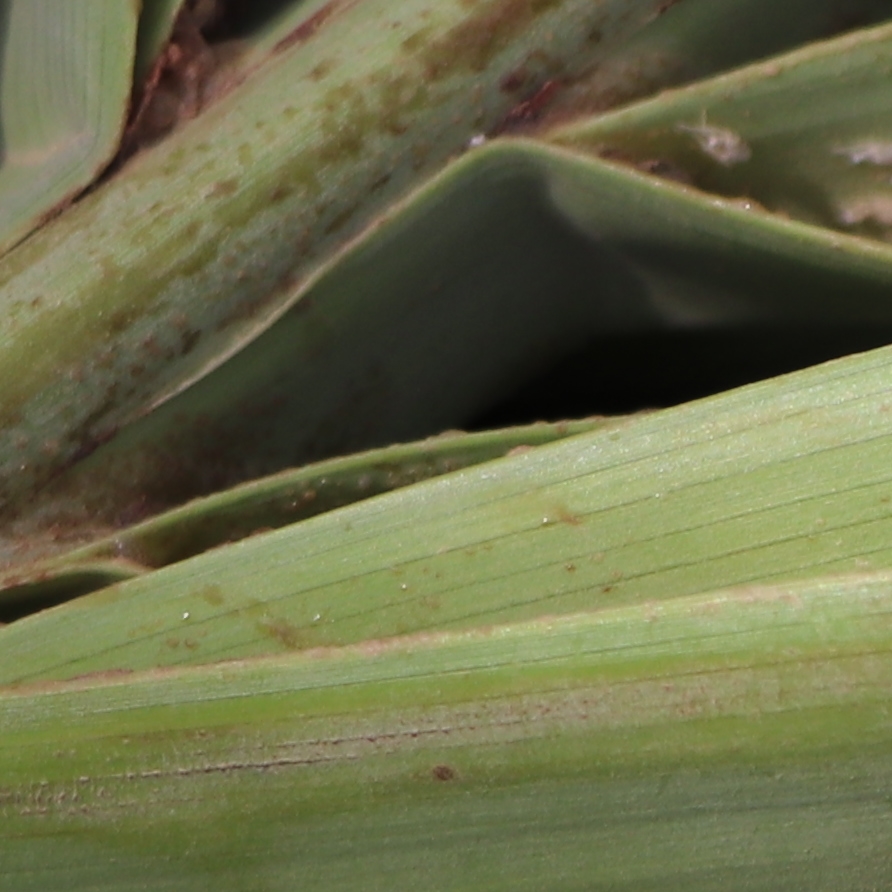
Label: Dubas